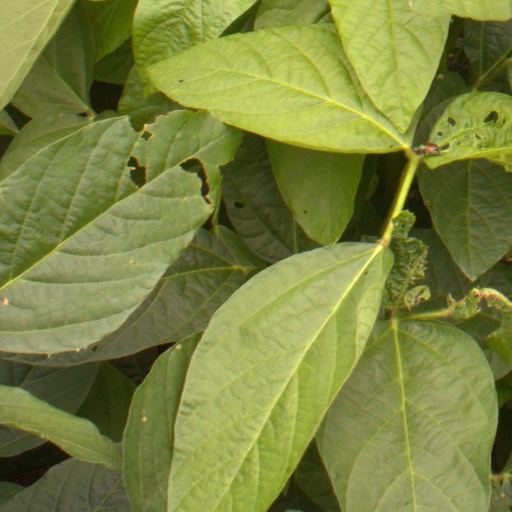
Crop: soybean